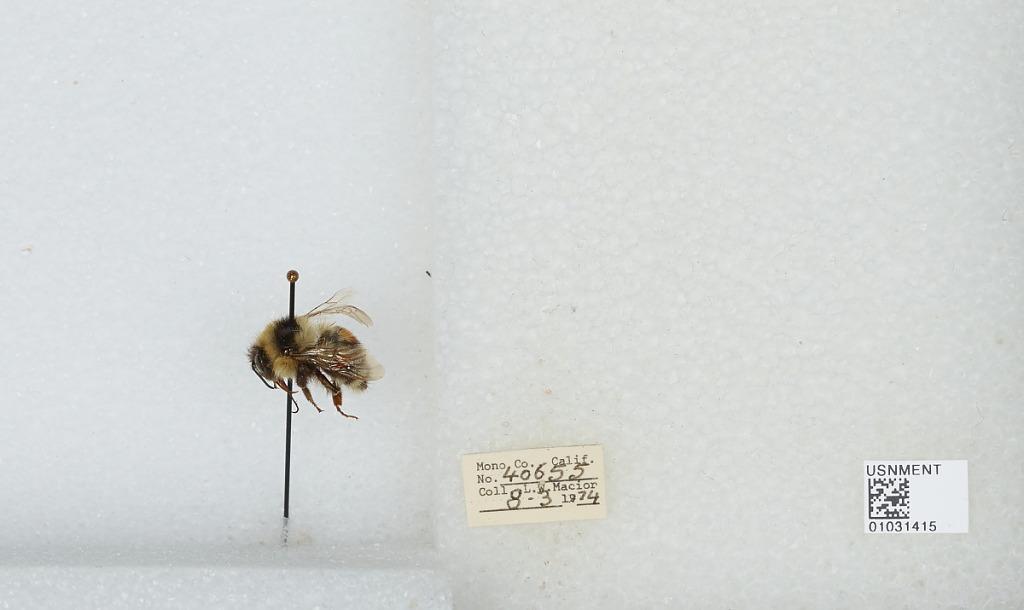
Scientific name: Bombus (Cullumanobombus) rufocinctus Cresson
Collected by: L. Macior
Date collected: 1974-8-3
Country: United States
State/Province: California
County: Mono
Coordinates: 37.92, -118.87